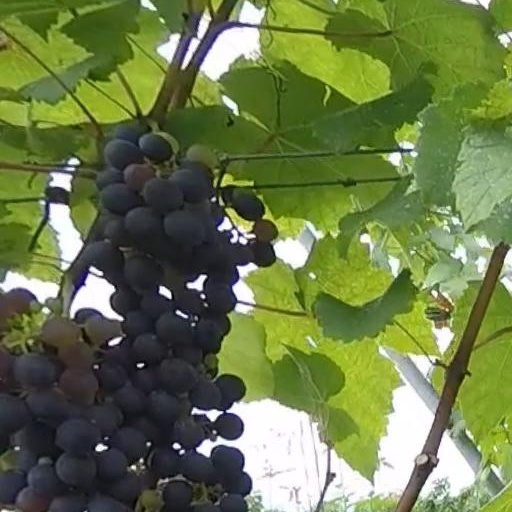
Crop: grape